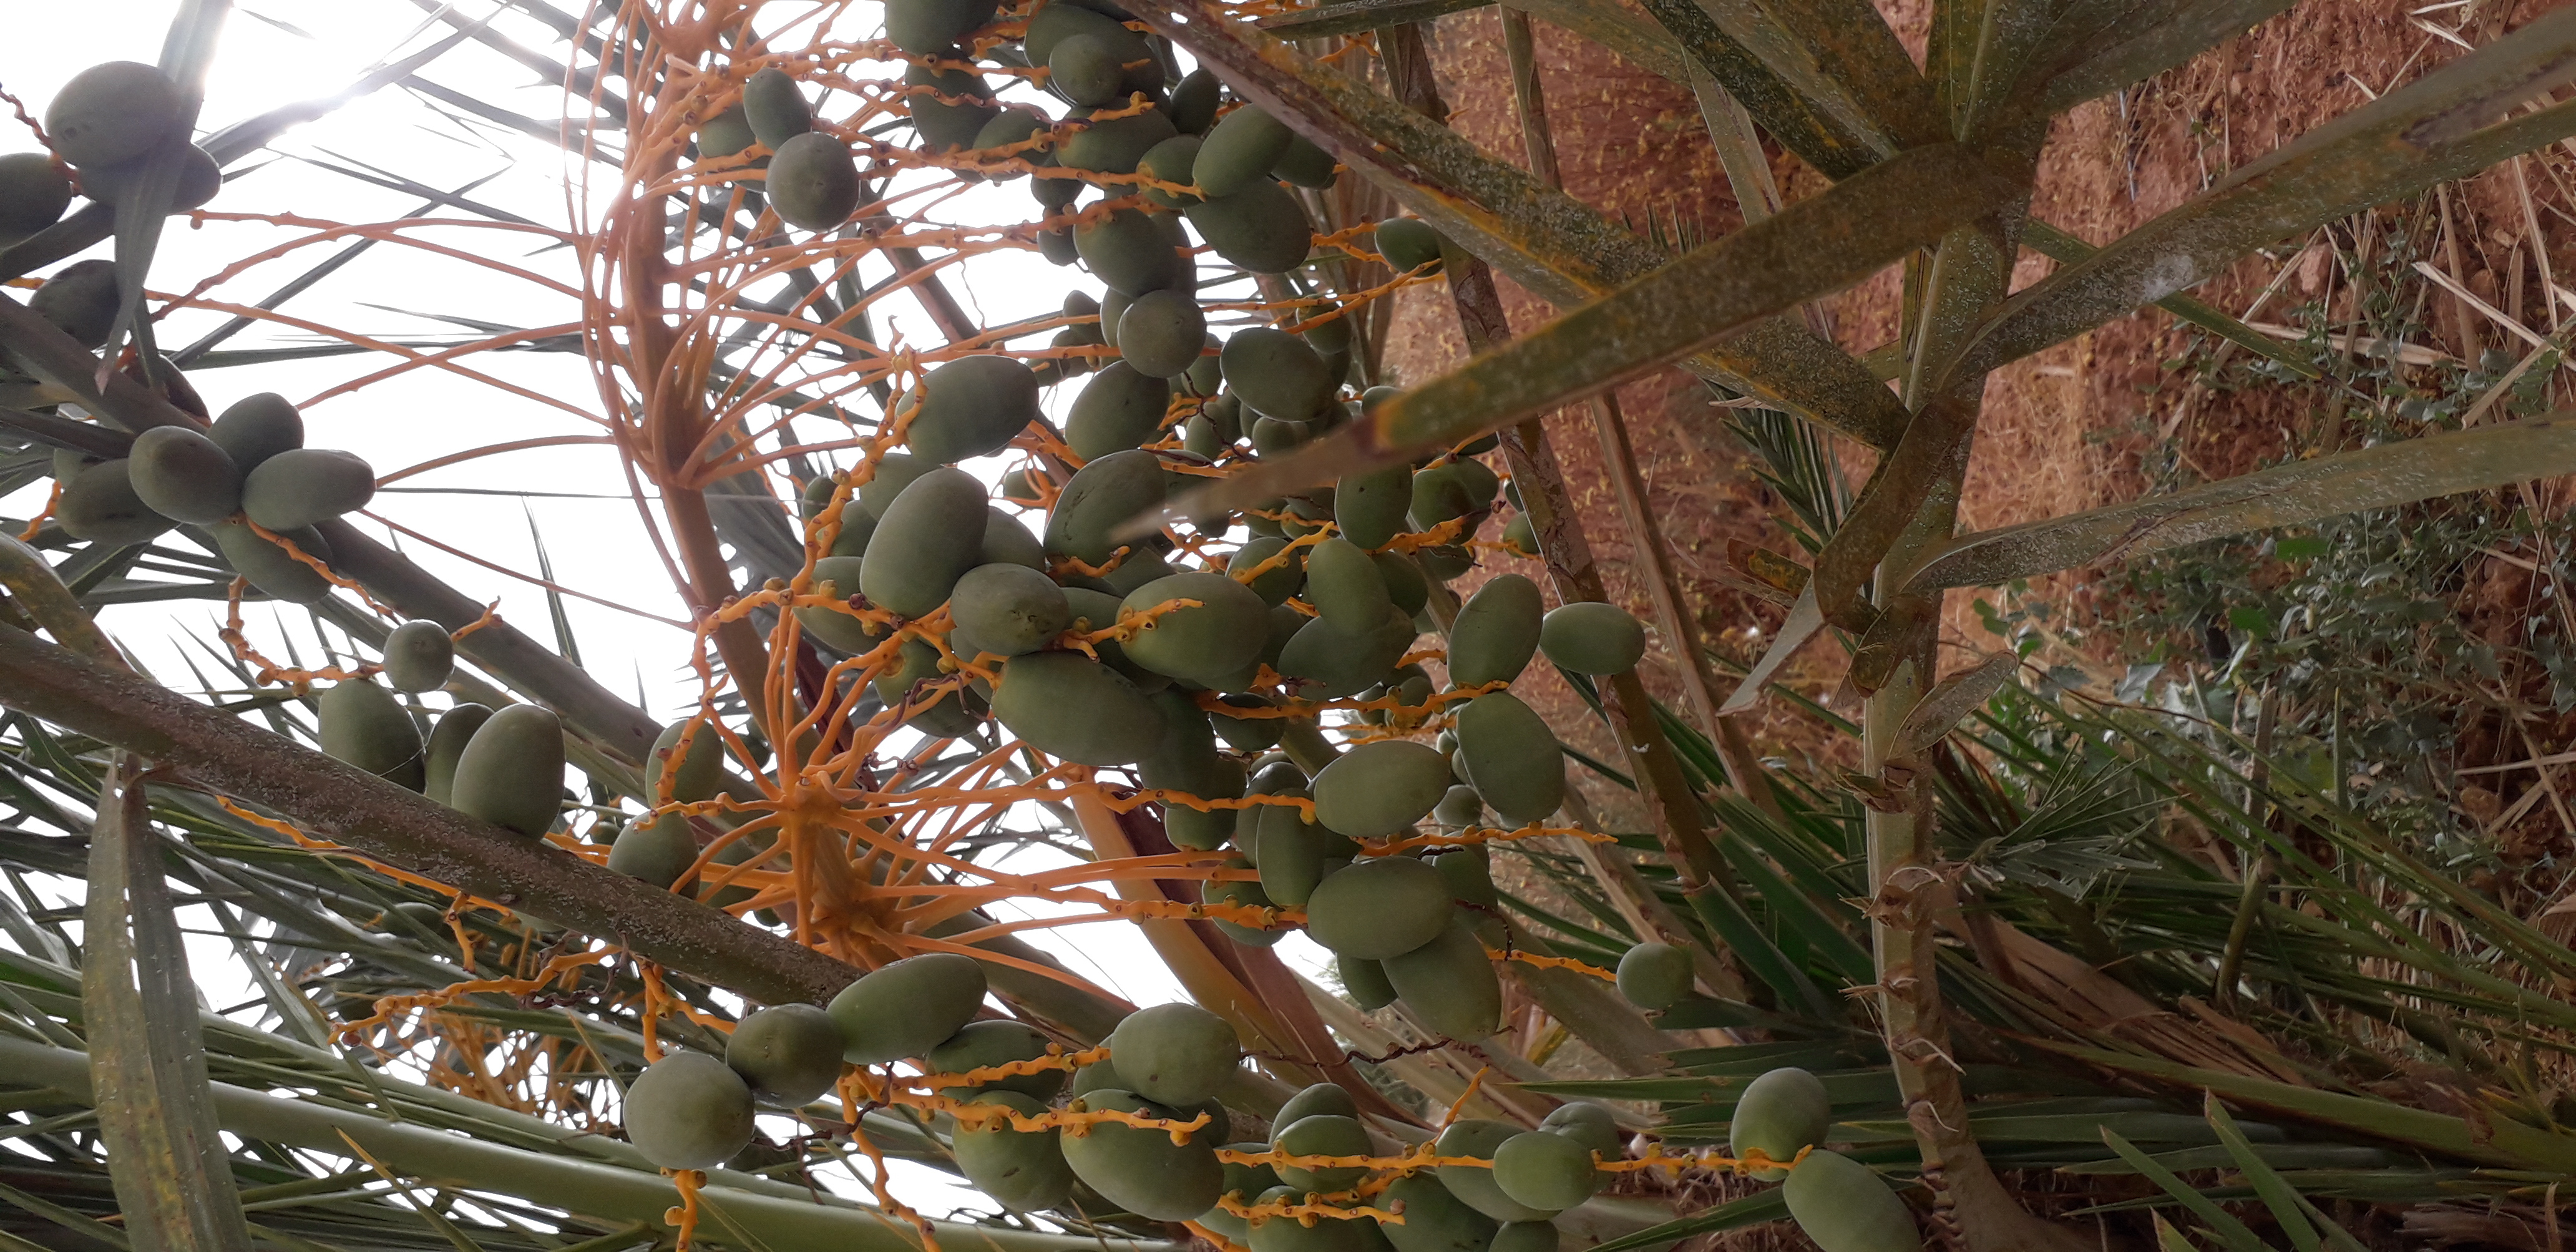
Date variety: Boumajhoul